Ophelia Settle Egypt

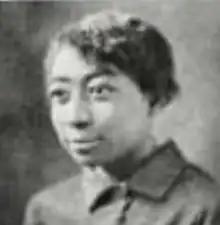
E. Ophelia Settle, from the 1925 Howard University yearbook

Ophelia Settle Egypt (February 20, 1903 – May 25, 1984), also known as E. Ophelia Settle, was a social worker, educator, sociologist and writer who conducted some of the first oral history interviews with formerly enslaved people.